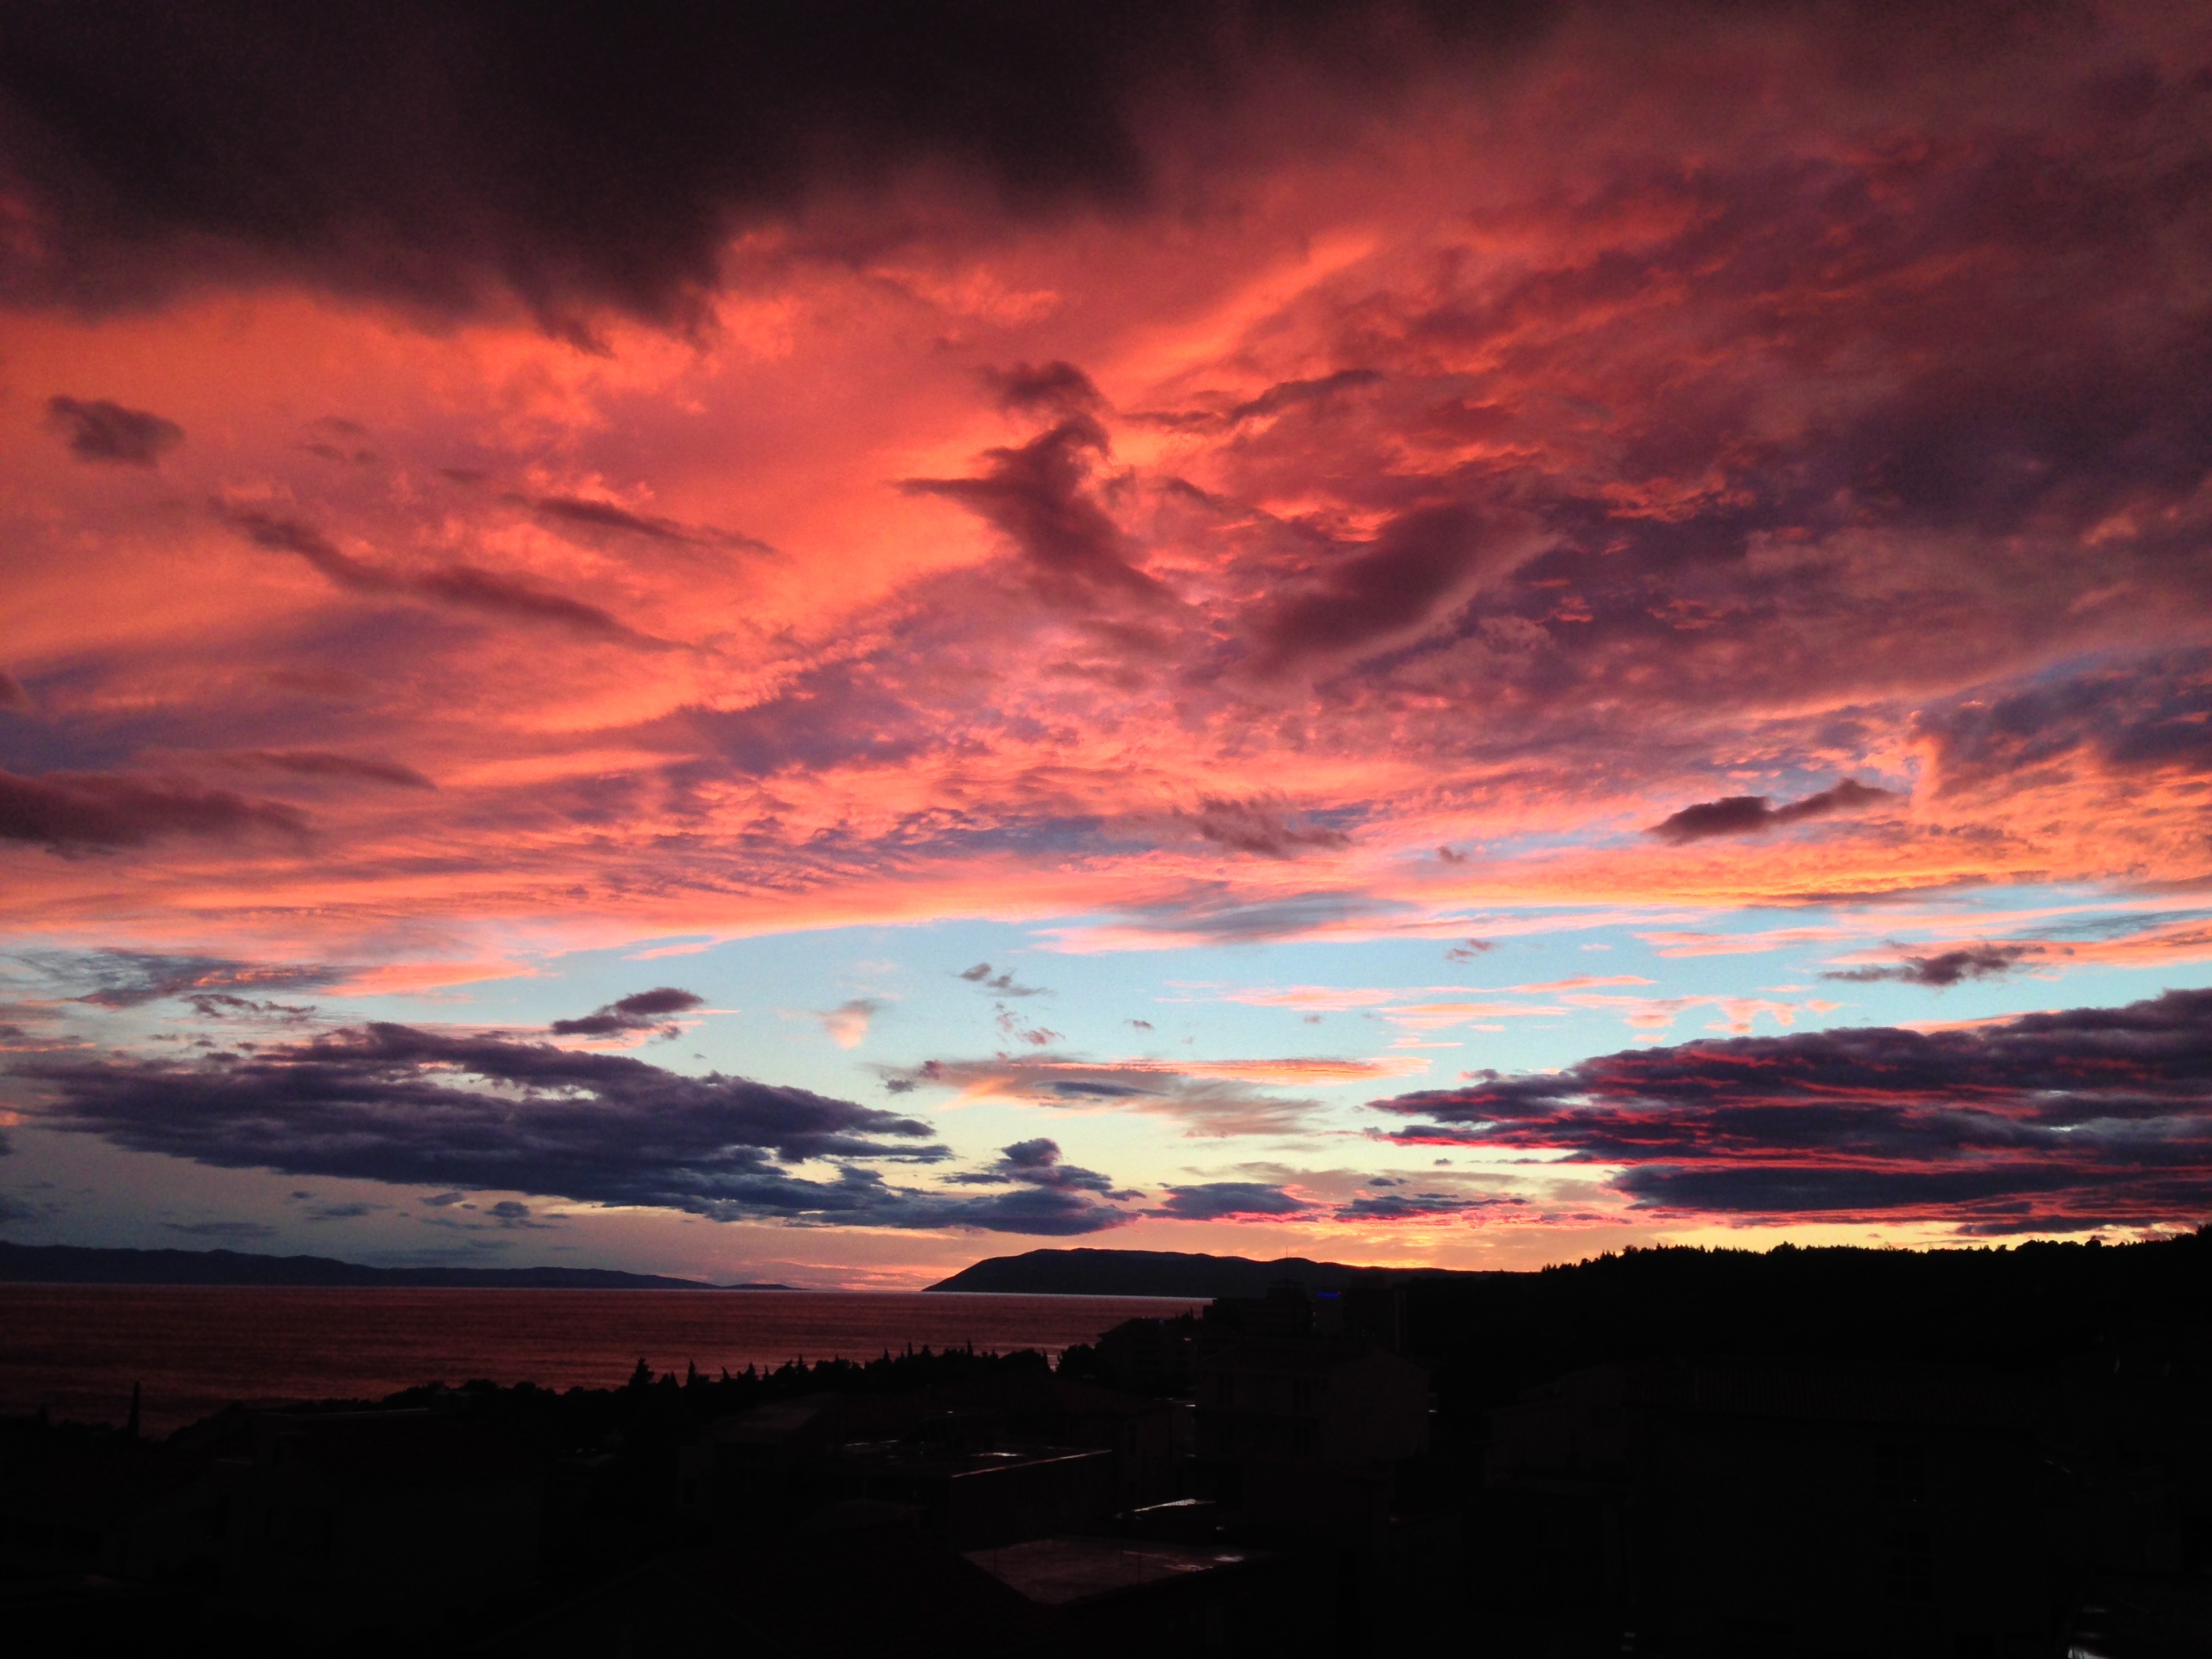
horizon, cloud, sky, sunrise, sunset, morning, dawn, atmosphere, dusk, evening, afterglow, meteorological phenomenon, red sky at morning